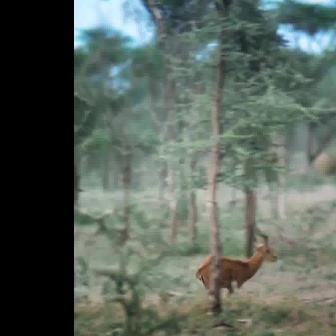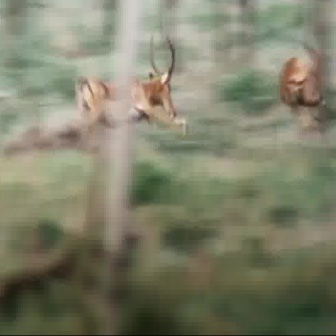
  Please identify the target specified by the bounding box [196,223,275,303] in the first image and locate it in the second image. Return the coordinates in [x_min,y_min,x_max,y_max] format.
Answer: [74,34,176,135]